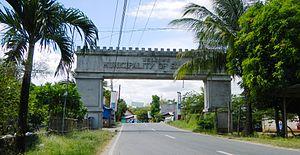
San Luis est une municipalité des Philippines située dans l'est de la province de Pampanga, sur l'île de Luçon.